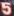
Number: 5